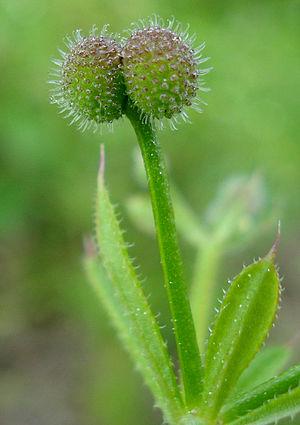
Le Gaillet gratteron est une plante herbacée très commune de la famille des Rubiacées.